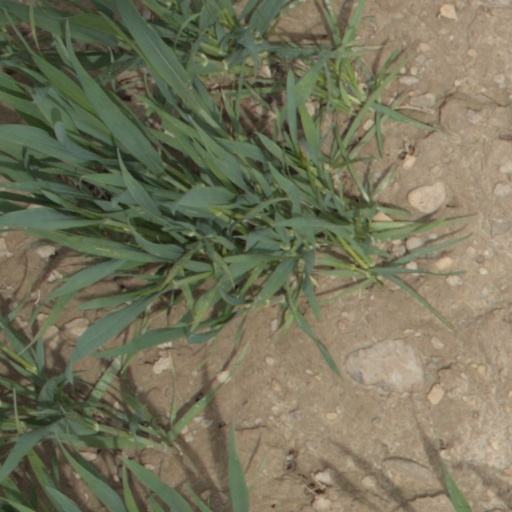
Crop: wheat